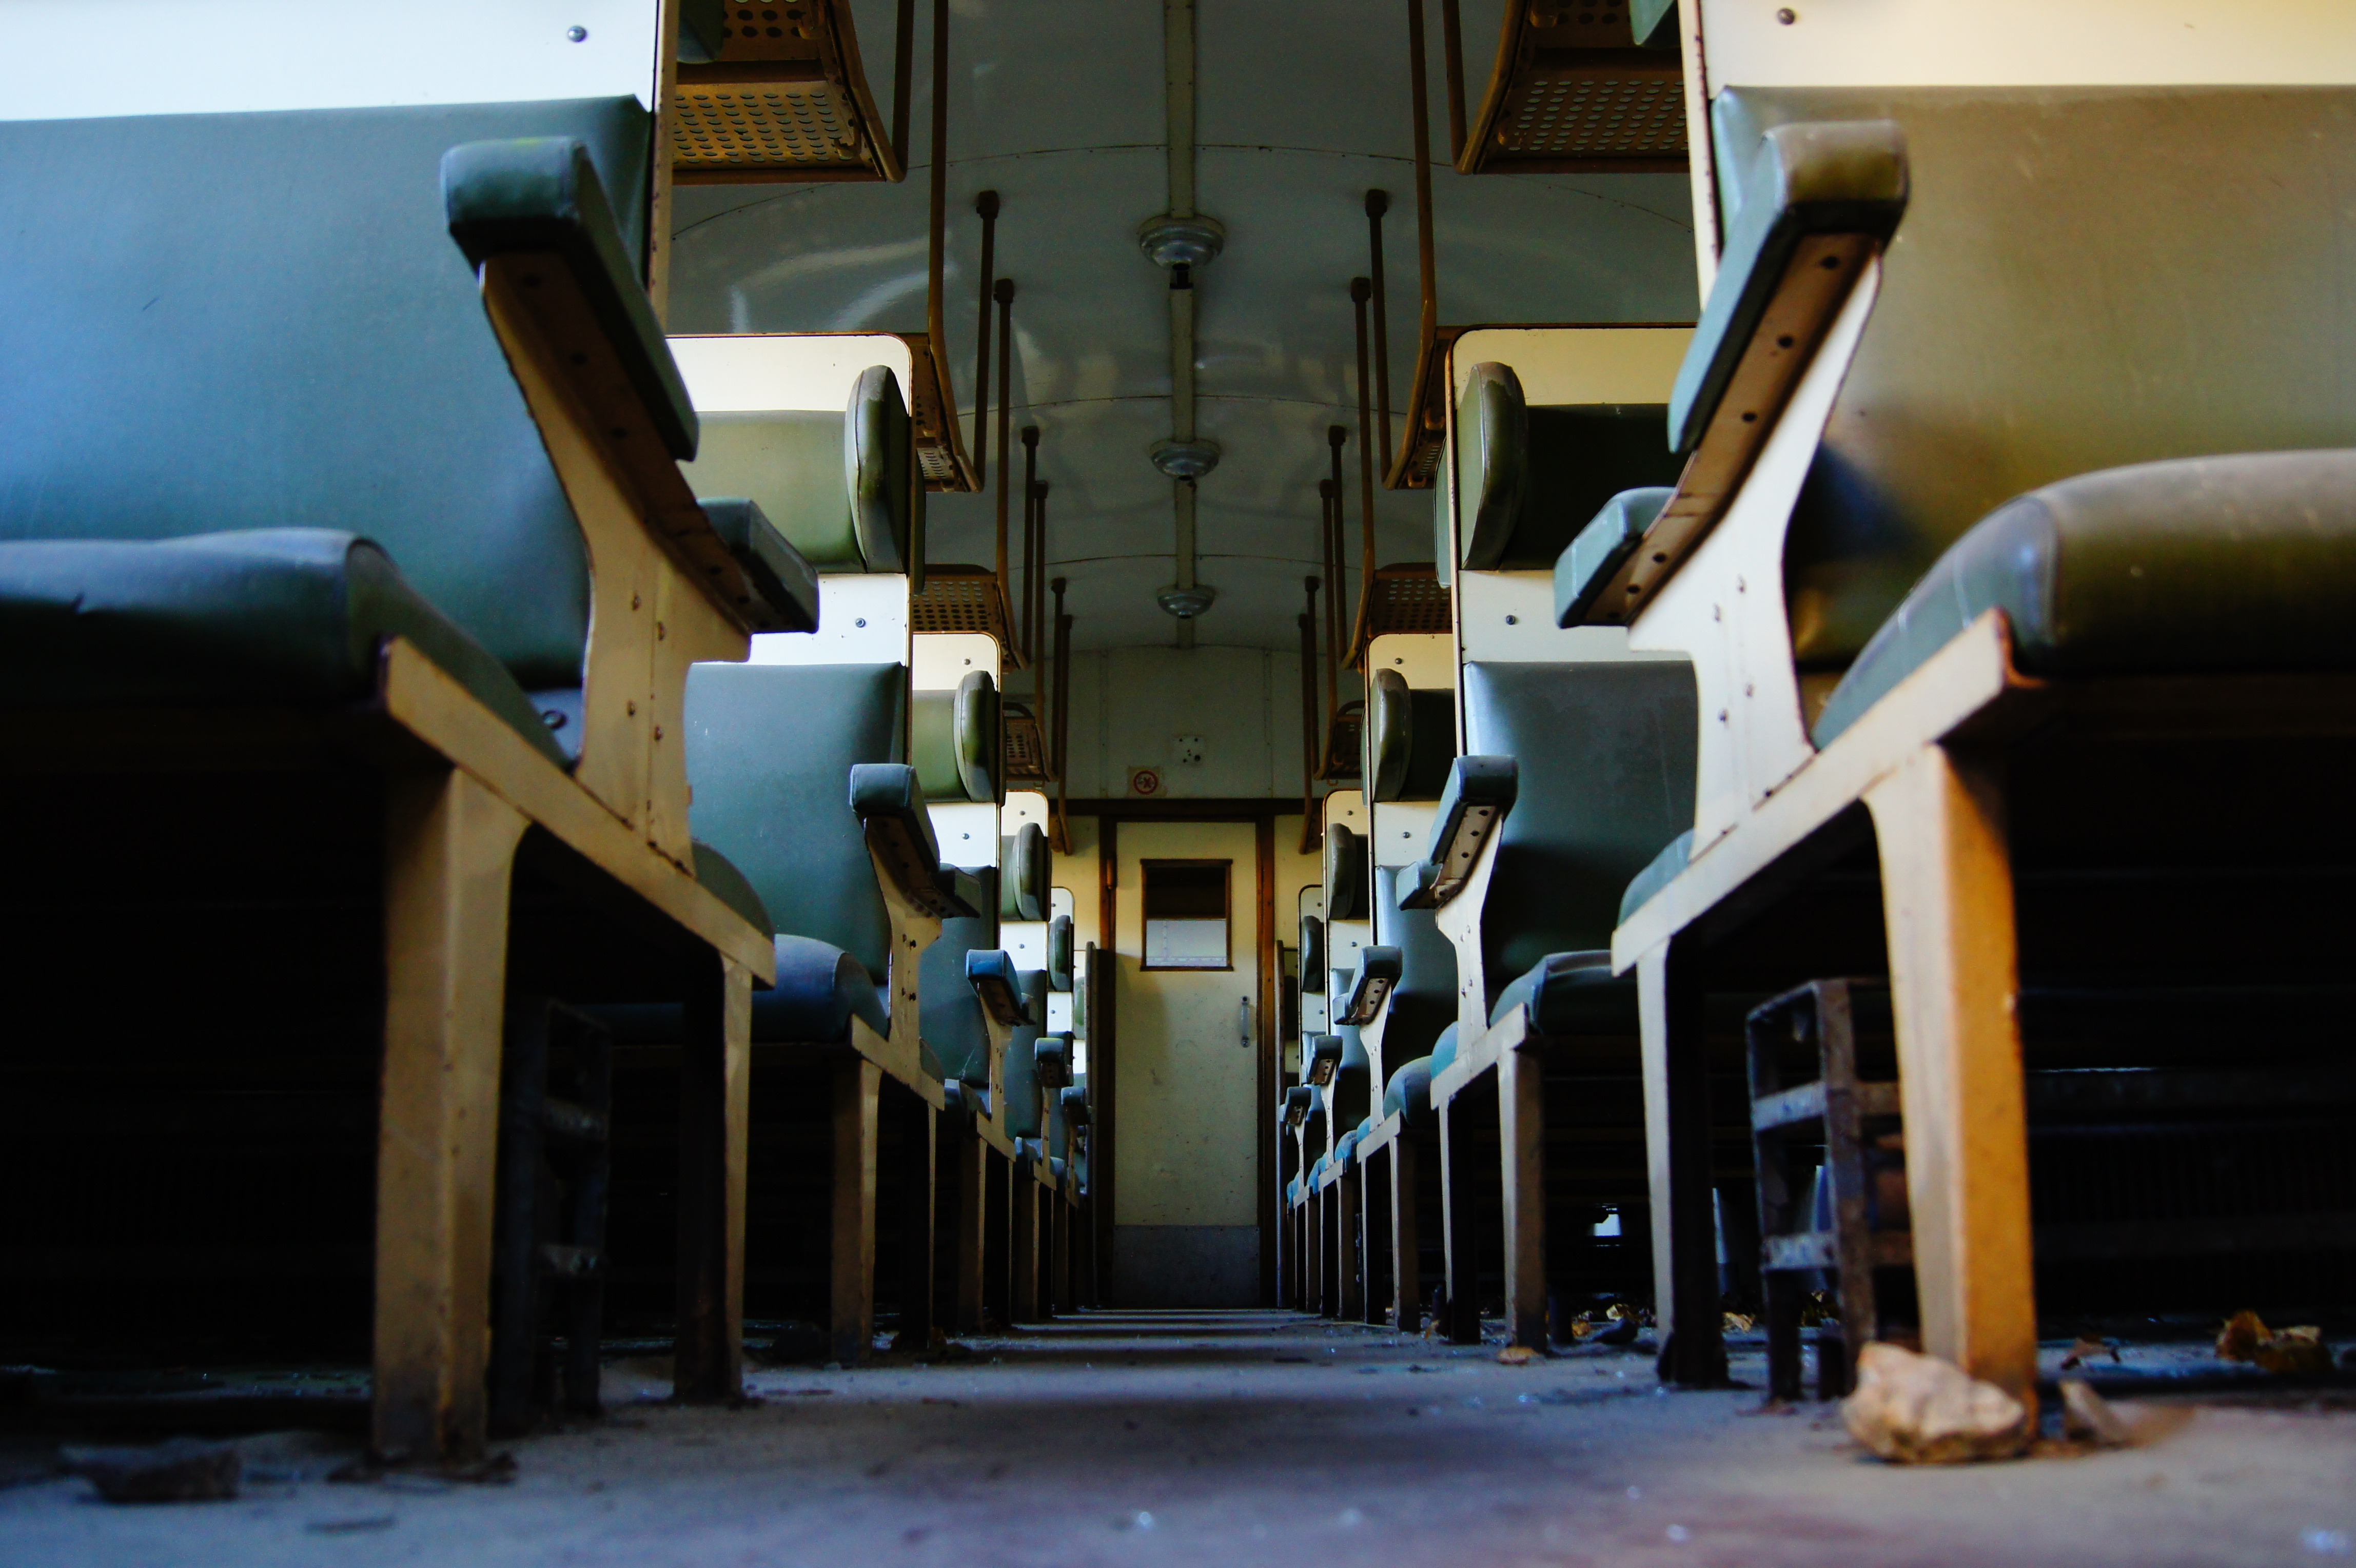
wood, railway, wagon, old, vehicle, factory, industry, set, rusted